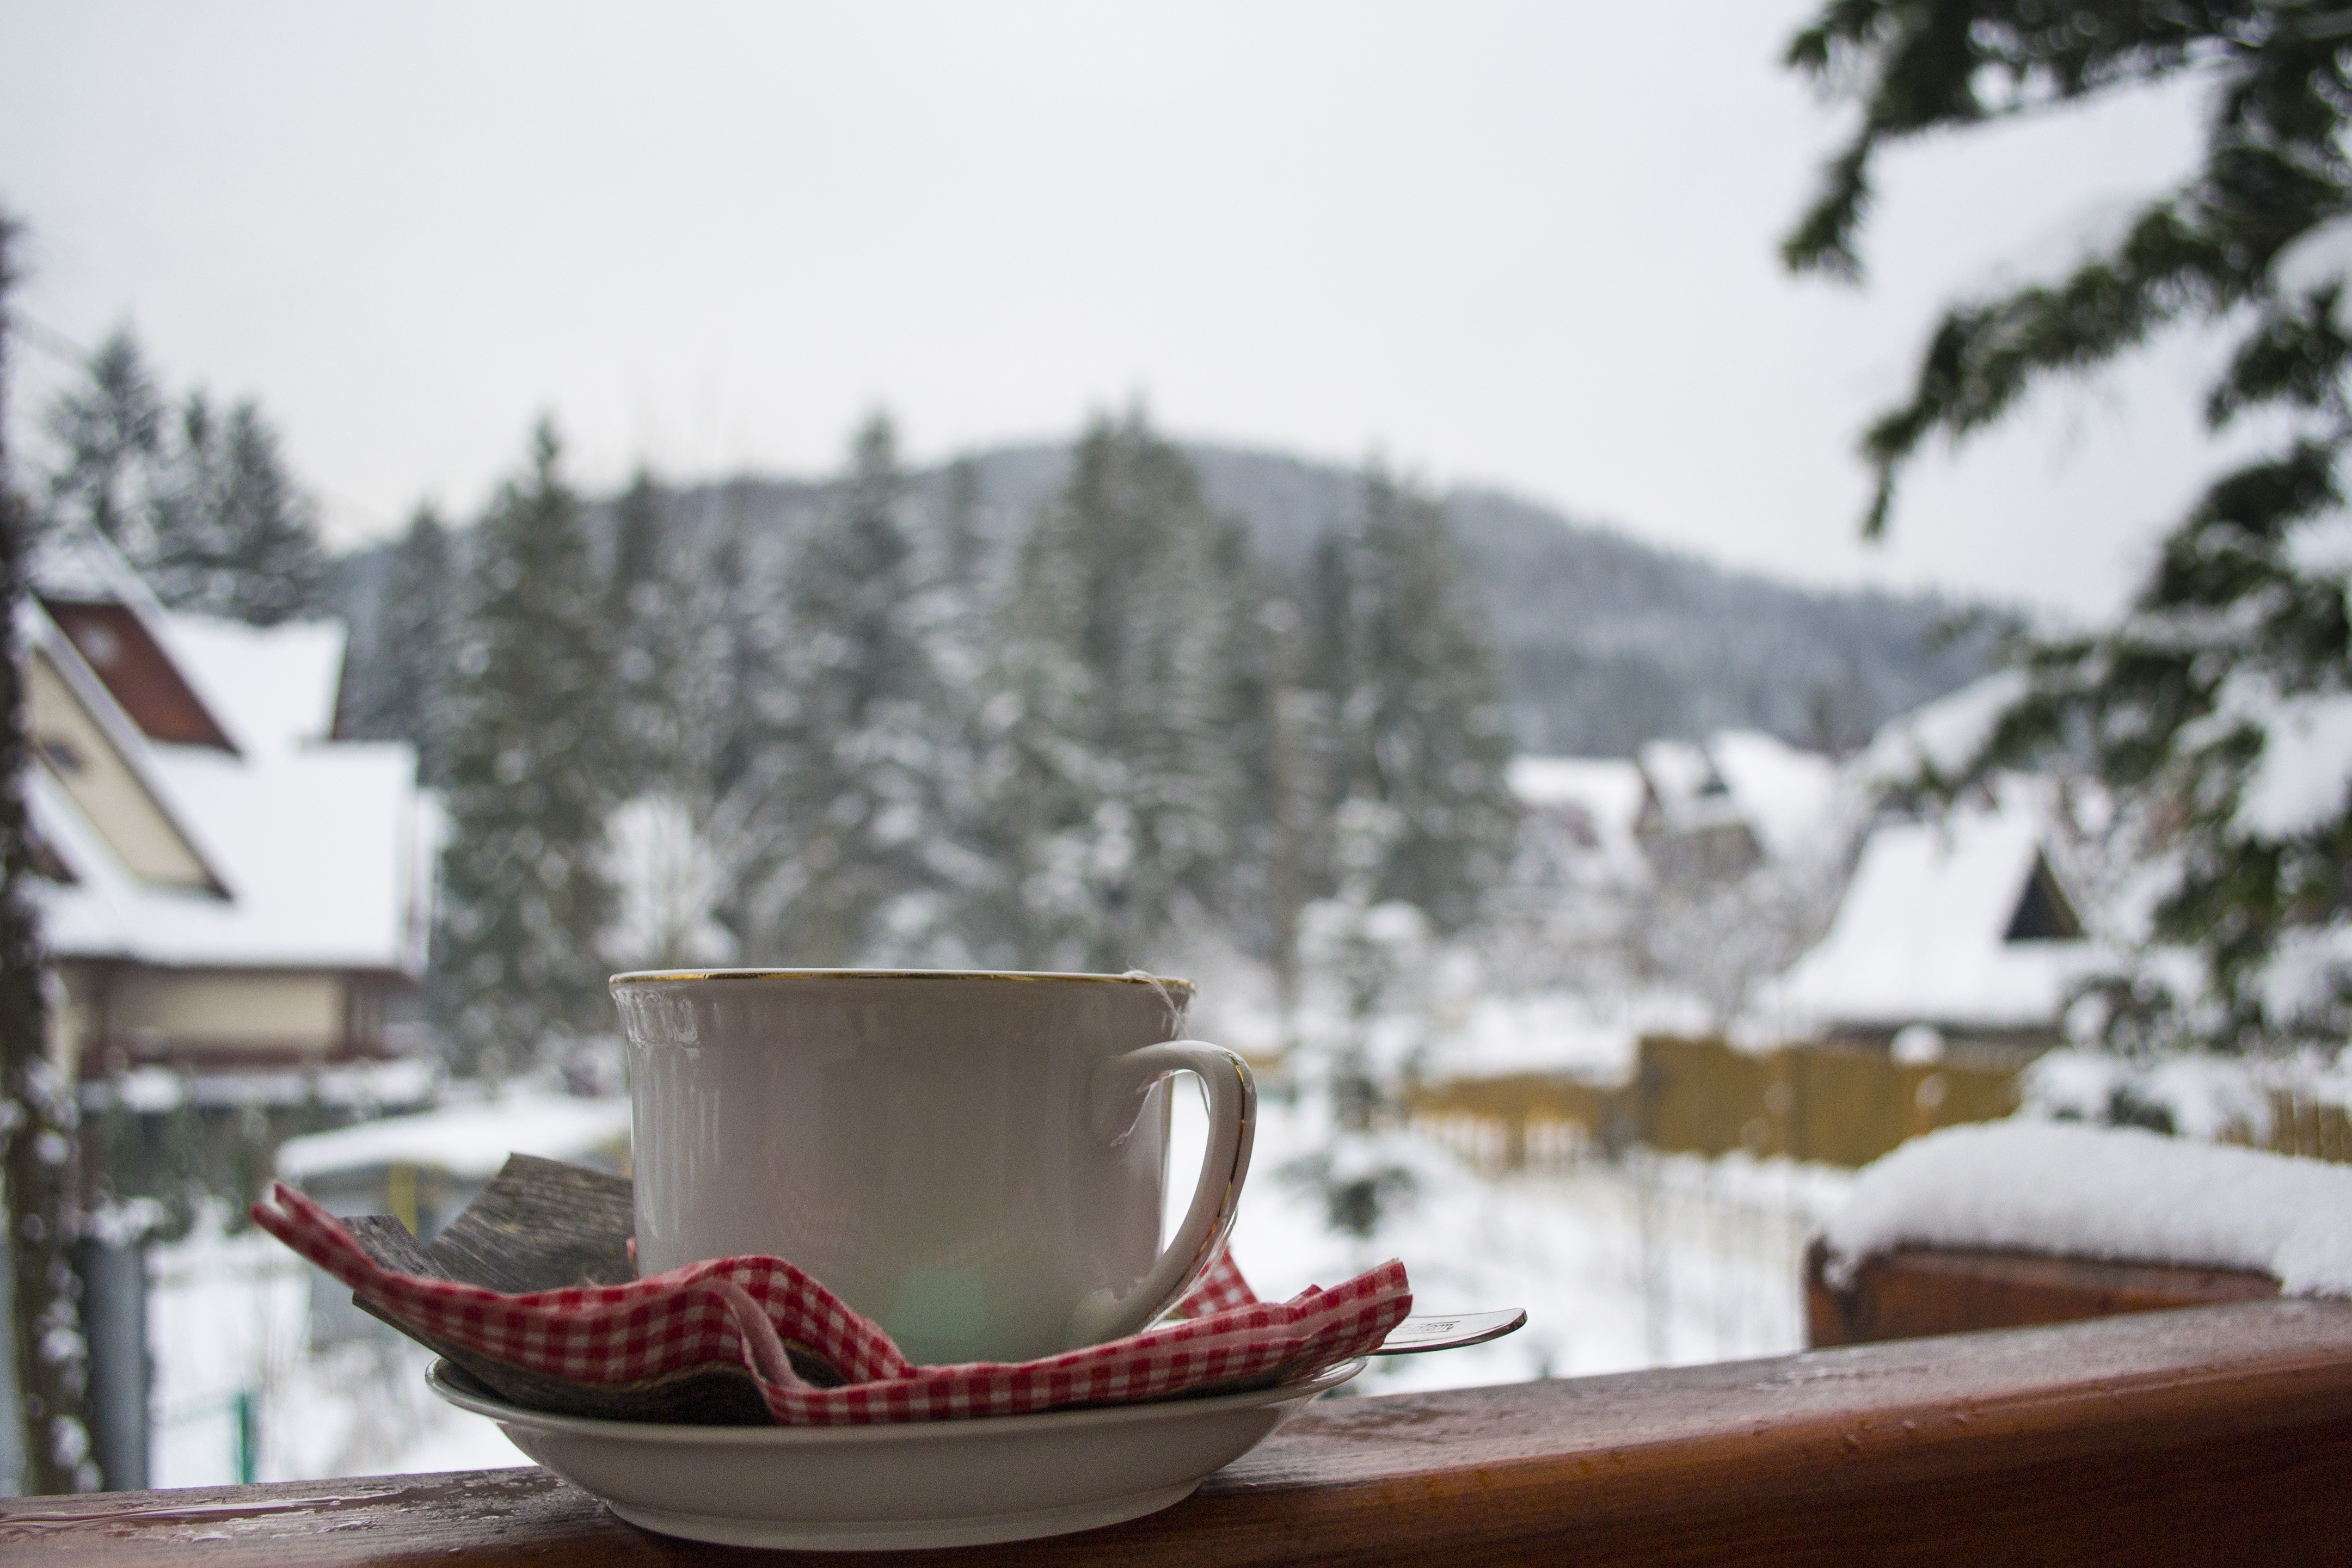
snow, winter, tea, morning, weather, drink, mug, season, teacup, relaxation, mountains, porcelain, buried, the drink